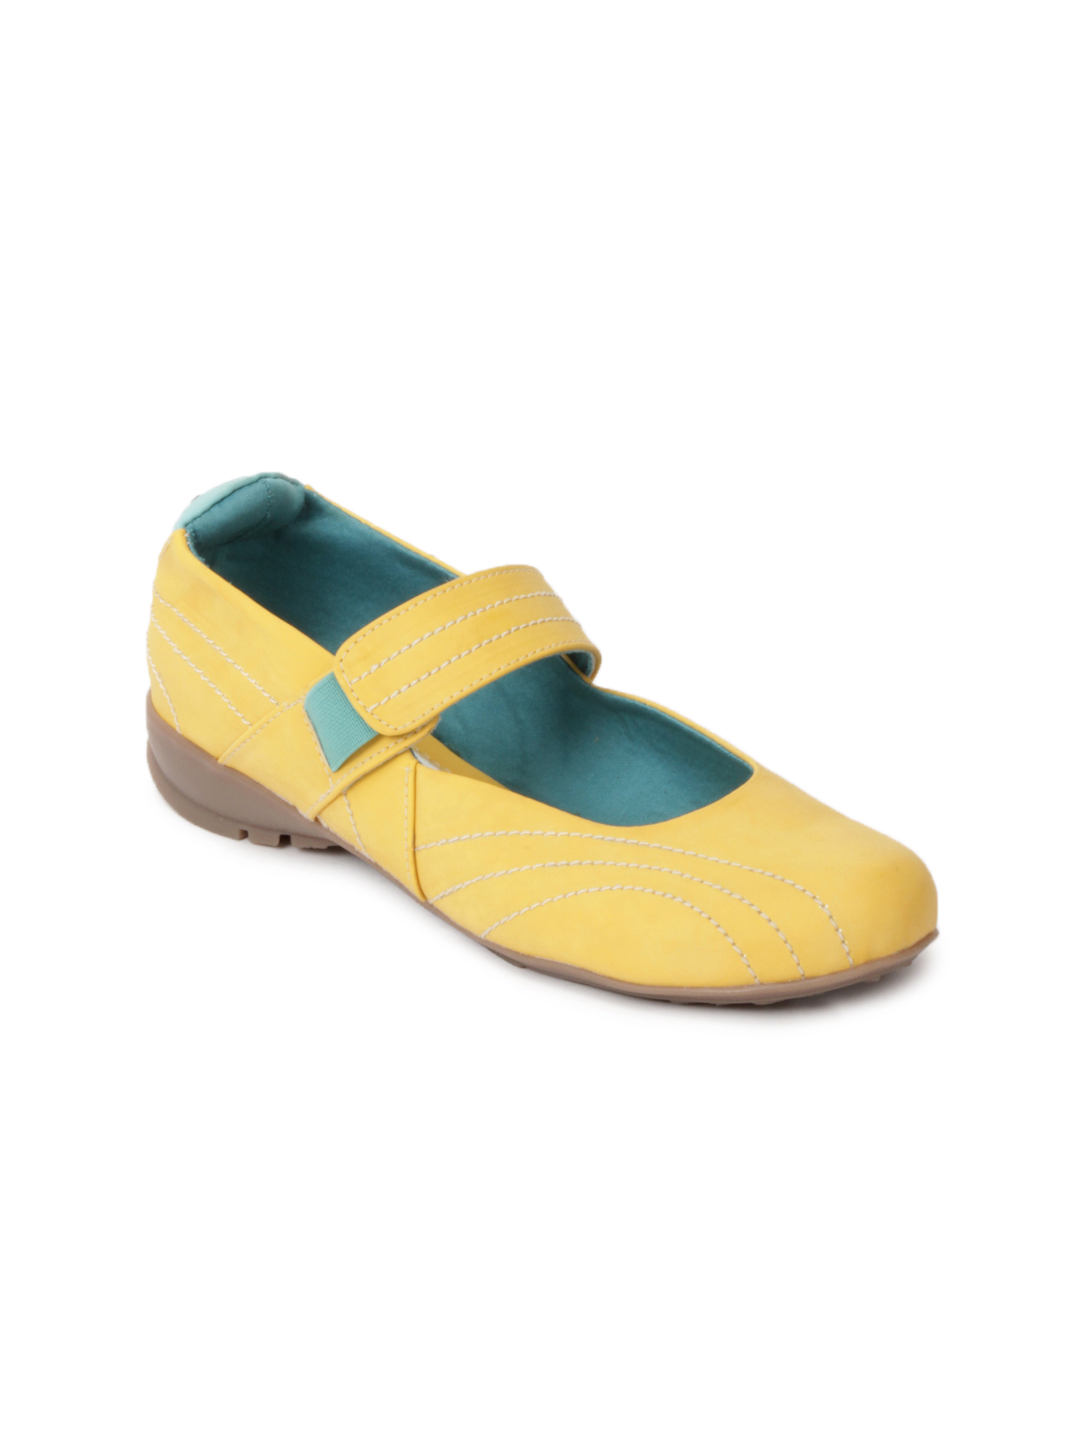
Catwalk Women Yellow Shoes
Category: Footwear / Shoes / Casual Shoes
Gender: Women
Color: Yellow
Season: Winter 2015
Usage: Casual